Gun

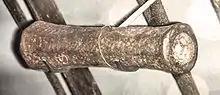
Western European handgun, 1380

The exact nature of the spread of firearms and its route is uncertain. One theory is that gunpowder and cannons arrived in Europe via the Silk Road through the Middle East. Hasan al-Rammah had already written about fire lances in the 13th century, so proto-guns were known in the Middle East at that point. Another theory is that it was brought to Europe during the Mongol invasion in the first half of the 13th century.